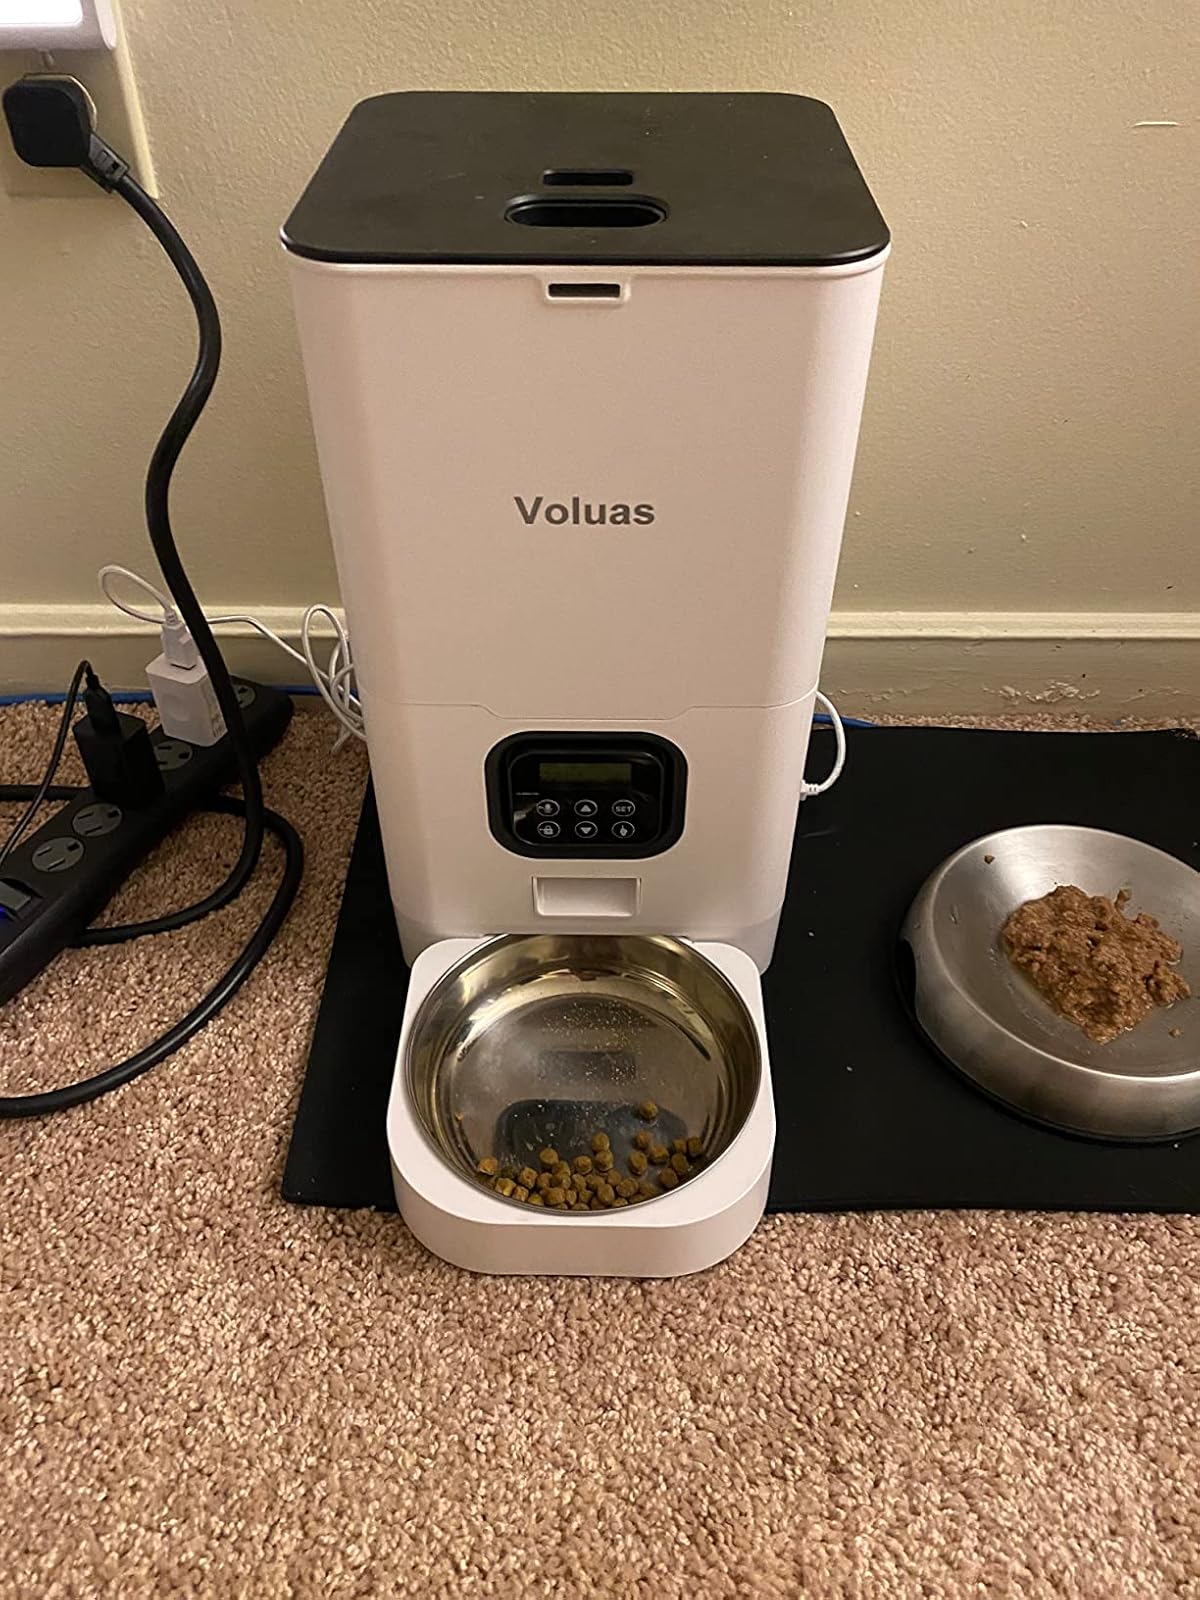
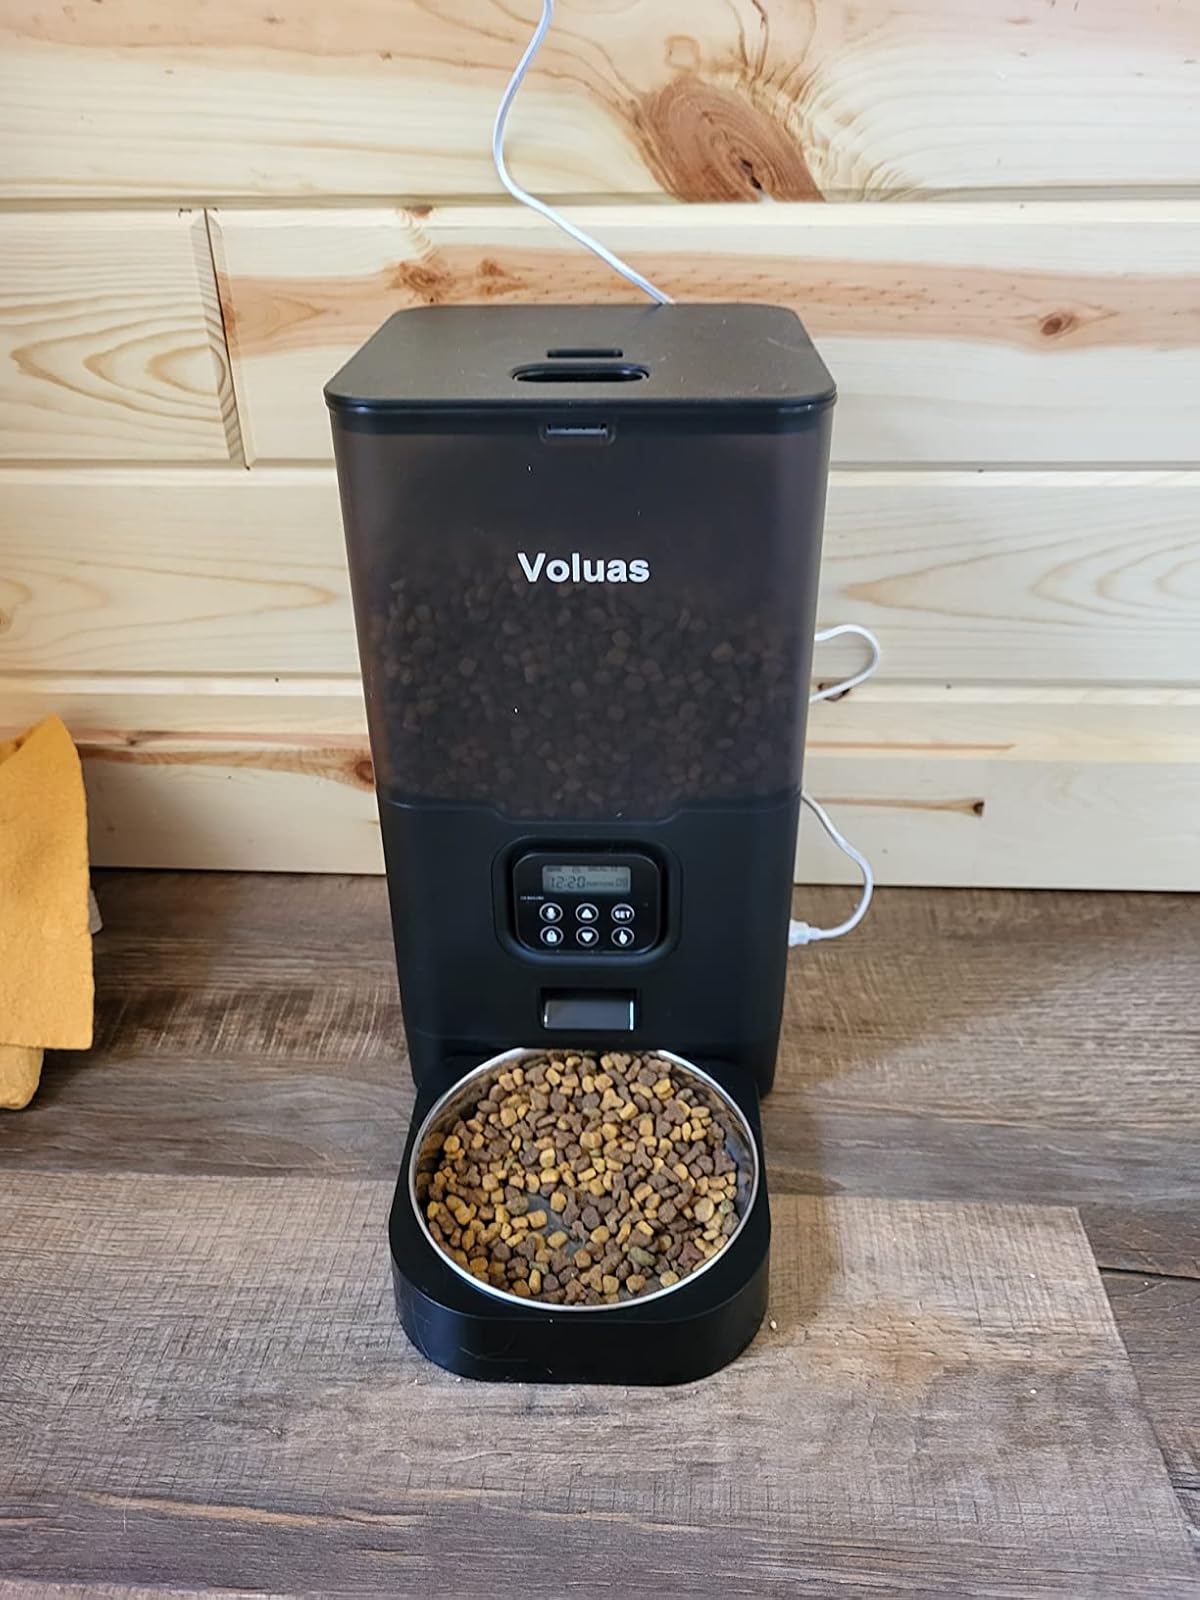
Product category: items_feeder
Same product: no